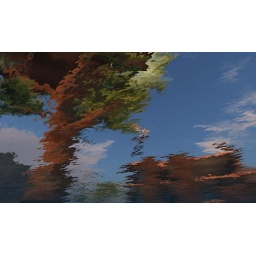
The house and treehouse from under the water